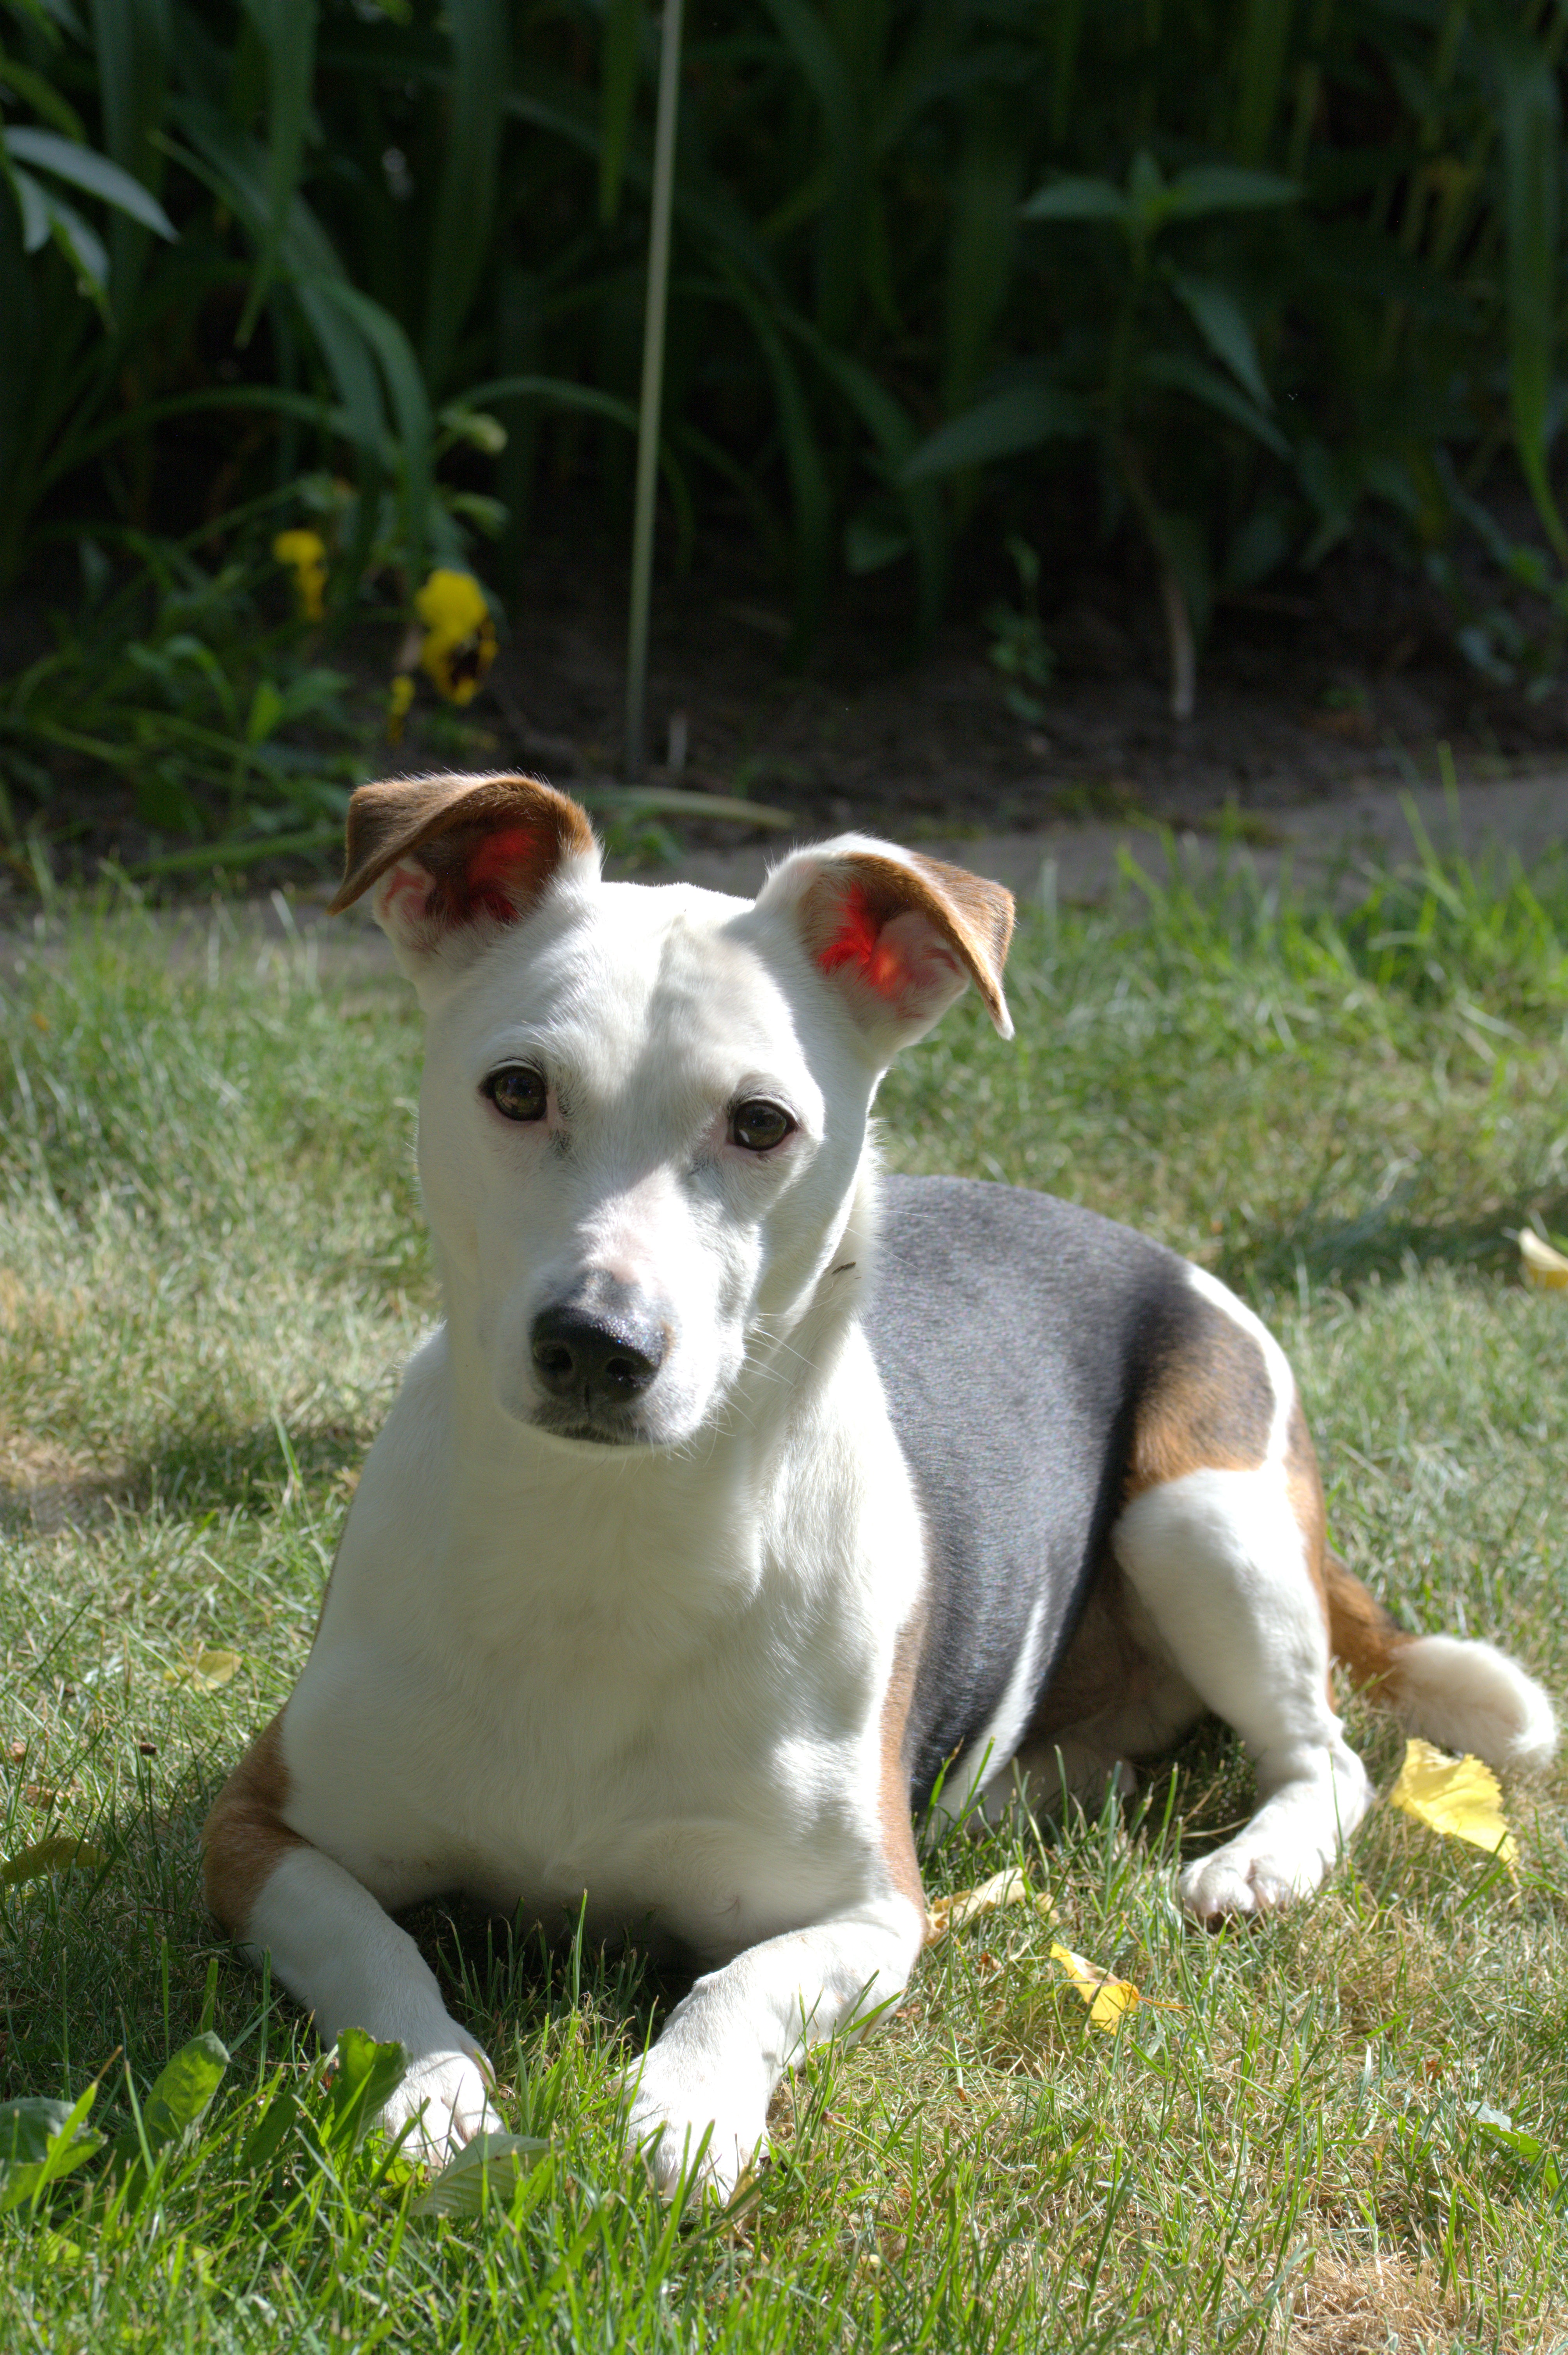
white, view, puppy, dog, pet, mammal, hunting dog, face, vertebrate, dog breed, terrier, animal portrait, purebred dog, awakened, small dog, parson russell terrier, jack russell, jack russell terrier, dog like mammal, carnivoran, russell terrier, danish swedish farmdog, miniature fox terrier